A. J. Fernandez Cigars

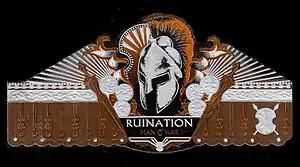
Cigar band from a Man O' War Ruination, manufactured in Nicaragua by A.J. Fernandez Cigars.

Tabacalera Fernandez, best known to the English-speaking world as A.J. Fernandez Cigars, is a maker of cigars primarily grown and produced in Nicaragua and sold worldwide. The company is run by Abdel J. Fernandez, a third generation cigarmaker, and is a prominent manufacturer of cigars sold under a variety of labels, including "Man O'War," "Diesel," and "San Lotano".